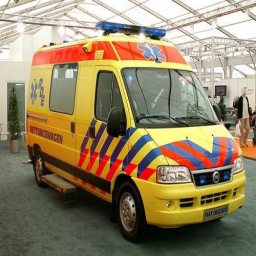
Label: ambulance